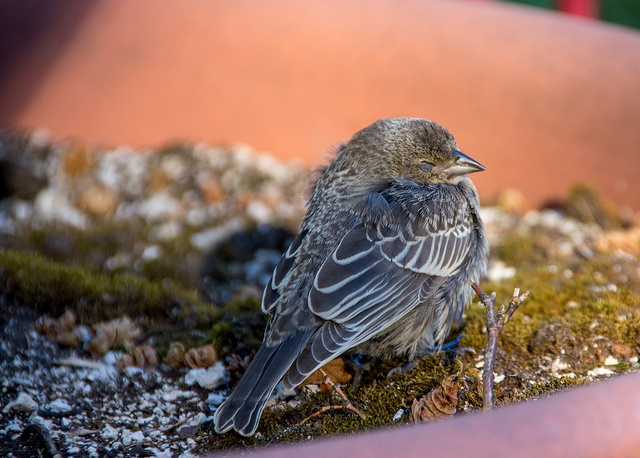
A small brown, gray and black bird on a mossy surface.
A small bird is sitting in the planter
this is a picture of a very small bird asleep
A bird stands on moss inside a clay flower pot.
A bird rests in a patch of moss.